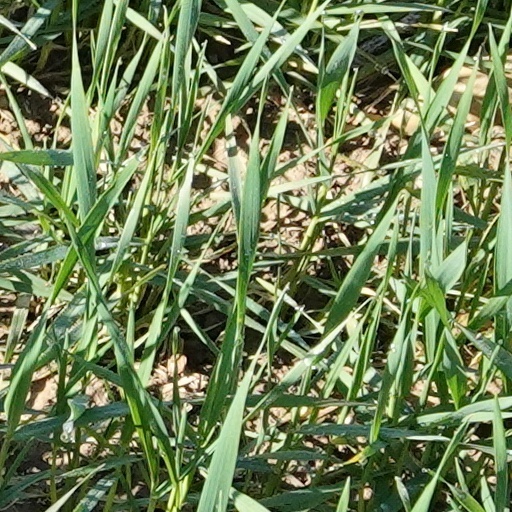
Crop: wheat